Mats Hummels

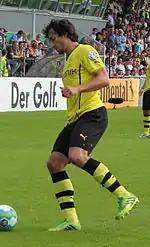
Hummels in action for Borussia Dortmund in 2013

The 2010–11 season brought increased success for Hummels. He was the regular first-choice centre-back, again paired with Subotić. The duo helped Dortmund to the best defensive record in the Bundesliga, as the team won the league title. Hummels' performances that season displayed great quality in tackling, positioning, passing and composure.